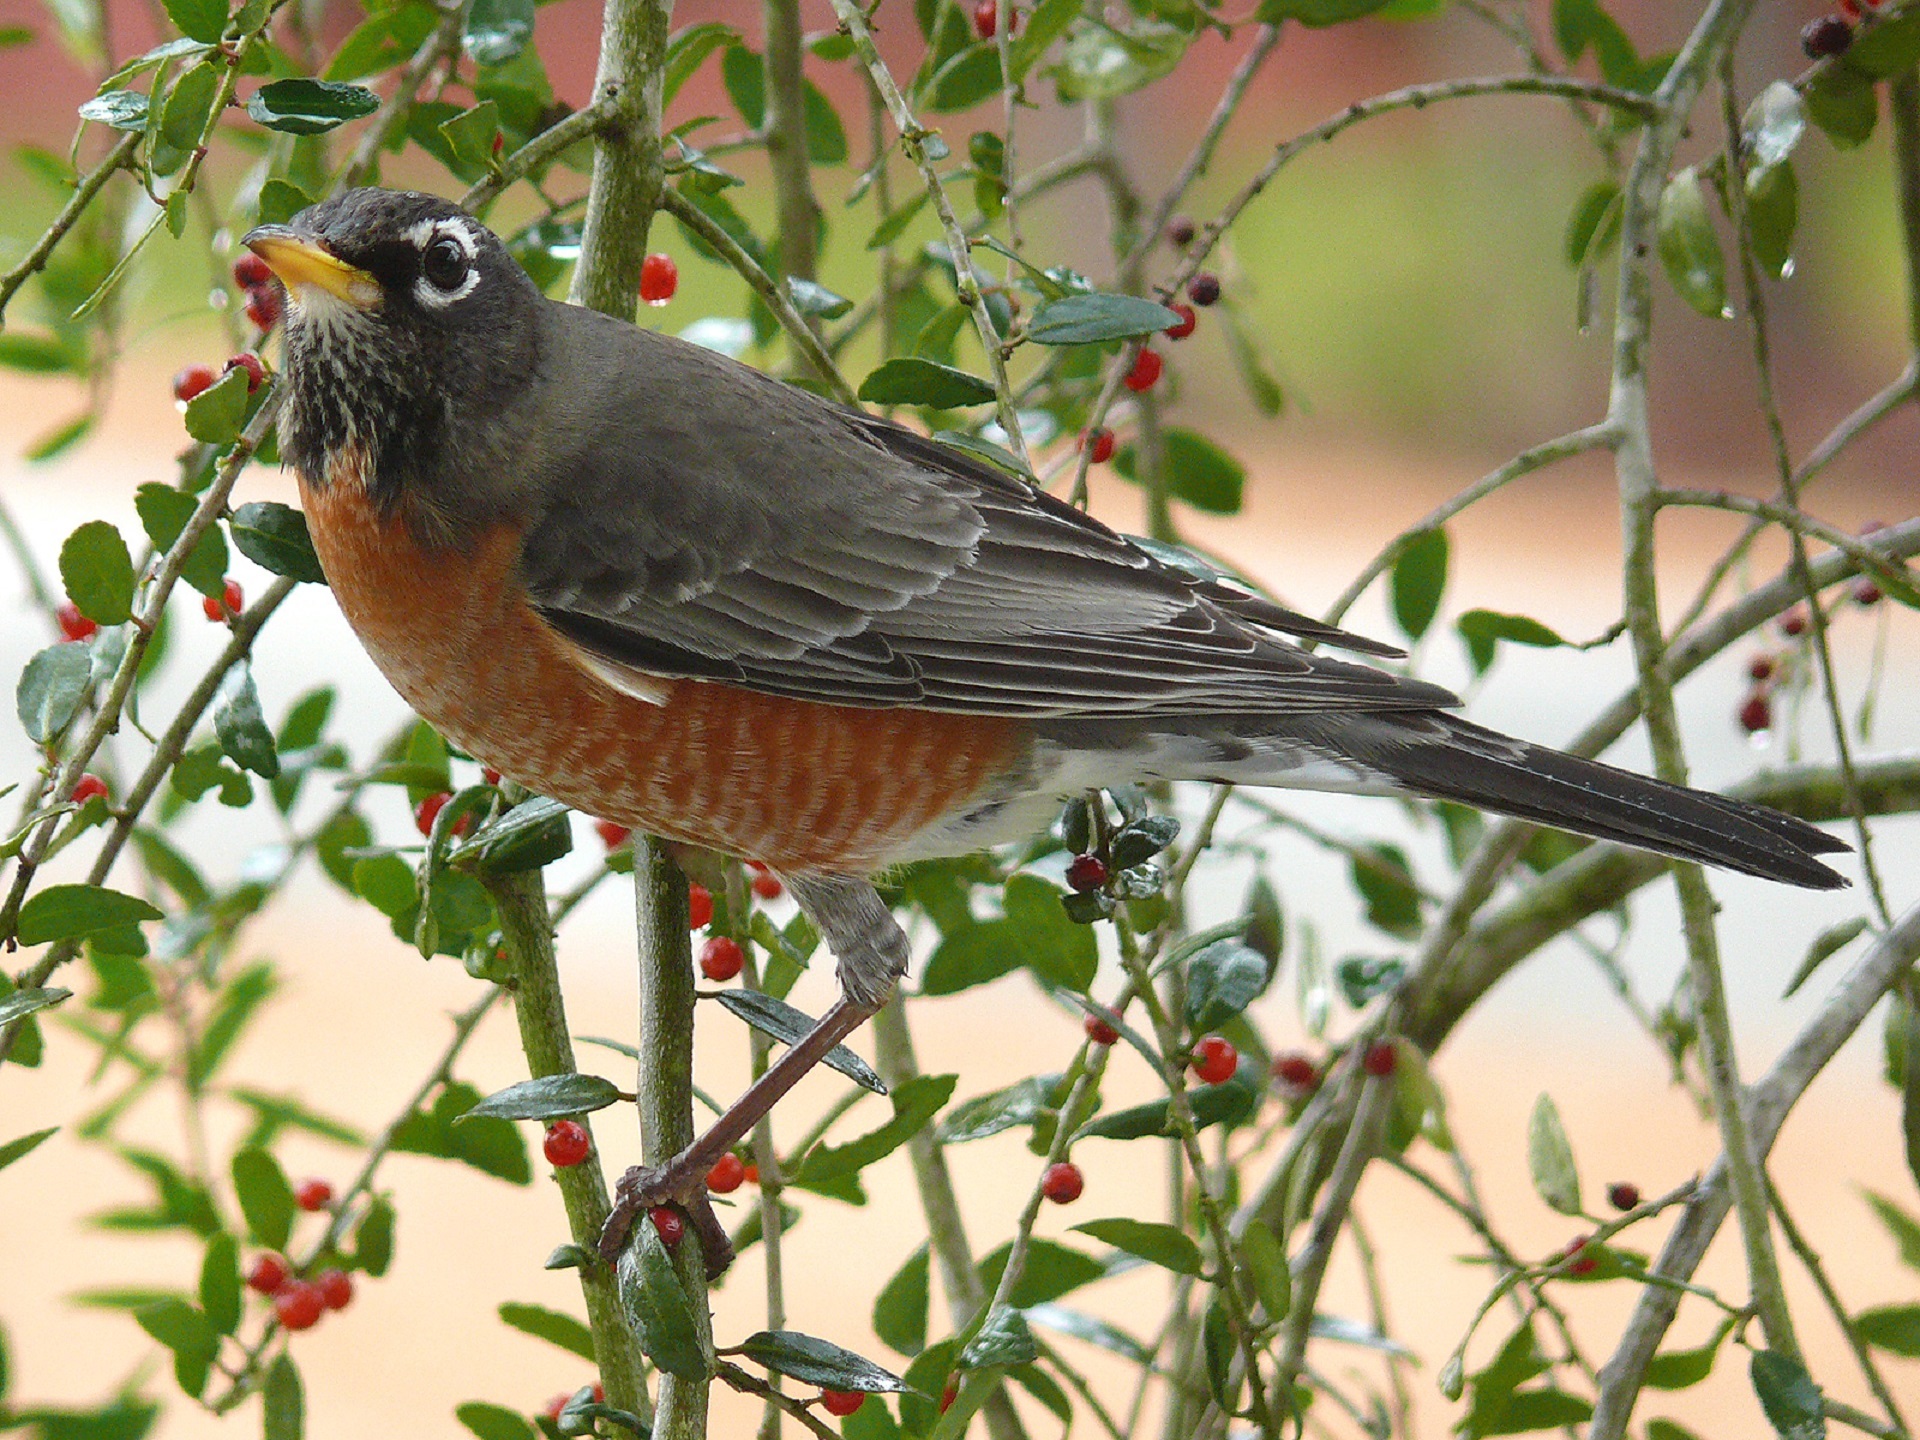
nature, branch, bird, wildlife, red, beak, robin, fauna, songbird, feathers, vertebrate, sparrow, finch, blackbird, perched, brambling, redbreast, american robin, old world flycatcher, perching bird, emberizidae, nightingale, ortolan bunting